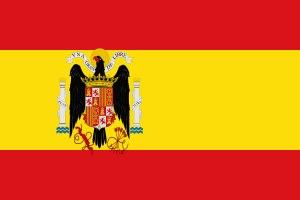
L'axe Rome-Berlin-Tokyo, les forces de l'Axe ou simplement l'Axe regroupait les nations en guerre contre les Alliés lors de la Seconde Guerre mondiale. L'Axe Rome-Berlin fut proclamé le 1ᵉʳ novembre 1936 et transformé le 27 septembre 1940 en pacte tripartite regroupant l'Allemagne nazie, le Japon et l'Italie fasciste, qui formèrent ainsi une alliance militaire. Par la suite d'autres pays rejoignirent l'alliance. Contrairement aux opérations militaires alliées, celles de l'Axe n'impliquèrent pas d'opérations majeures communes aux trois principaux pays le composant : l'Allemagne et l'Italie intervinrent très peu sur les théâtres d'Océanie et d'Asie du Sud-Est du conflit mondial — bien que des opérations allemandes eussent eu lieu en Océanie avant l'entrée en guerre du Japon — tandis que le Japon n'intervint pas militairement sur les théâtres européen et moyen-oriental. À son apogée, l'Axe contrôlait de vastes territoires en Europe, en Afrique du Nord et en Asie. La Seconde Guerre mondiale se termina par la défaite totale des membres restants et par la dissolution de l'organisation.
On désigne comme les nationalistes espagnols les membres du « camp nationaliste », nom que se donnaient eux-mêmes les insurgés et les forces insurgées après le soulèvement du 18 juillet 1936 contre la république espagnole, durant la guerre d'Espagne. Cette dénomination s'opposait à celle de « camp républicain » qui désignait les forces loyales au gouvernement de la république.